Gwen Carr

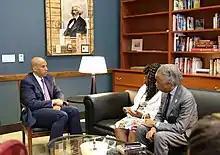
Carr and Al Sharpton meeting with Cory Booker in 2019.

Before becoming an activist, Carr worked for the Metropolitan Transportation Authority as a train operator. She retired in 2015 to devote her work to the civil rights movement. Carr often makes appearances with Al Sharpton and National Action Network at protests and rallies opposing police brutality and supporting Black Lives Matter.